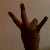
The image shows a hand gesture representing the number 7 in Indian Sign Language.